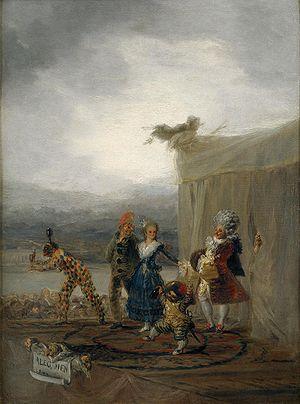
Francisco José de Goya y Lucientes, dit Francisco de Goya, né le 30 mars 1746 à Fuendetodos, près de Saragosse, et mort le 16 avril 1828 à Bordeaux, en France, est un peintre et graveur espagnol. Son œuvre inclut des peintures de chevalet, des peintures murales, des gravures et des dessins. Il introduisit plusieurs ruptures stylistiques qui initièrent le romantisme et annoncèrent le début de la peinture contemporaine. L’art goyesque est considéré comme précurseur des avant-gardes picturales du XXᵉ siècle.
Le théâtre itinérant, ou théâtre ambulant, est une forme de théâtre qui procède à des tournées quotidiennes de plusieurs villes ou villages, ou pays.